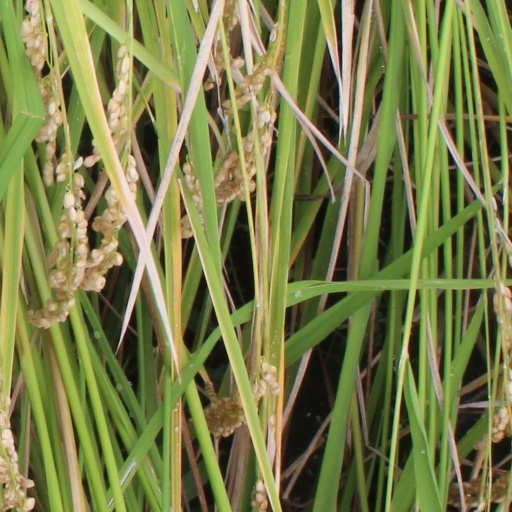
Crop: rice